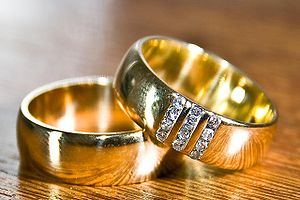
Forlovelse / Forlovelsesring
Et par forlovelsesringe
Forlovelse betegner et gensidigt løfte om at indgå ægteskab. Dette løfte er i dag temmelig let opløseligt, og der er ikke juridiske forpligtelser forbundet med det. Historisk har det dog forholdt sig anderledes.